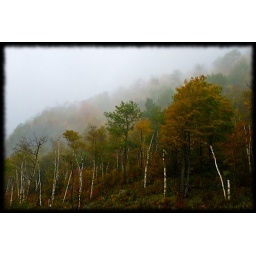
A forest shrouded in low-lying clouds in the Adirondack Mountains. Adobe Lightroom and GIMP.